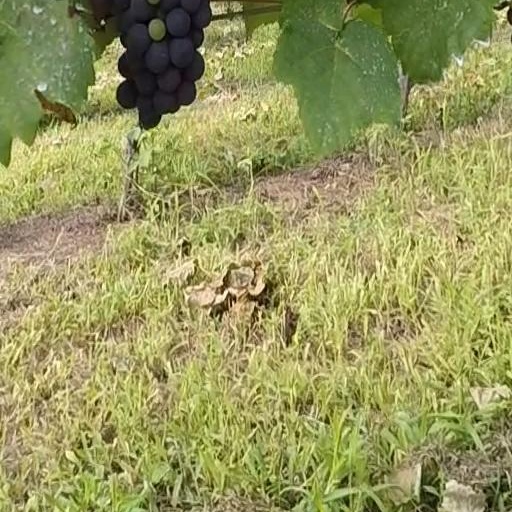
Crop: grape